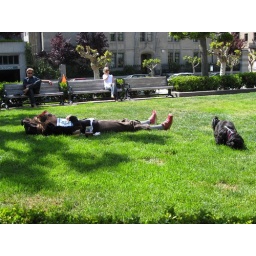
girl & dog lazing in park outside of Grace Cathedral